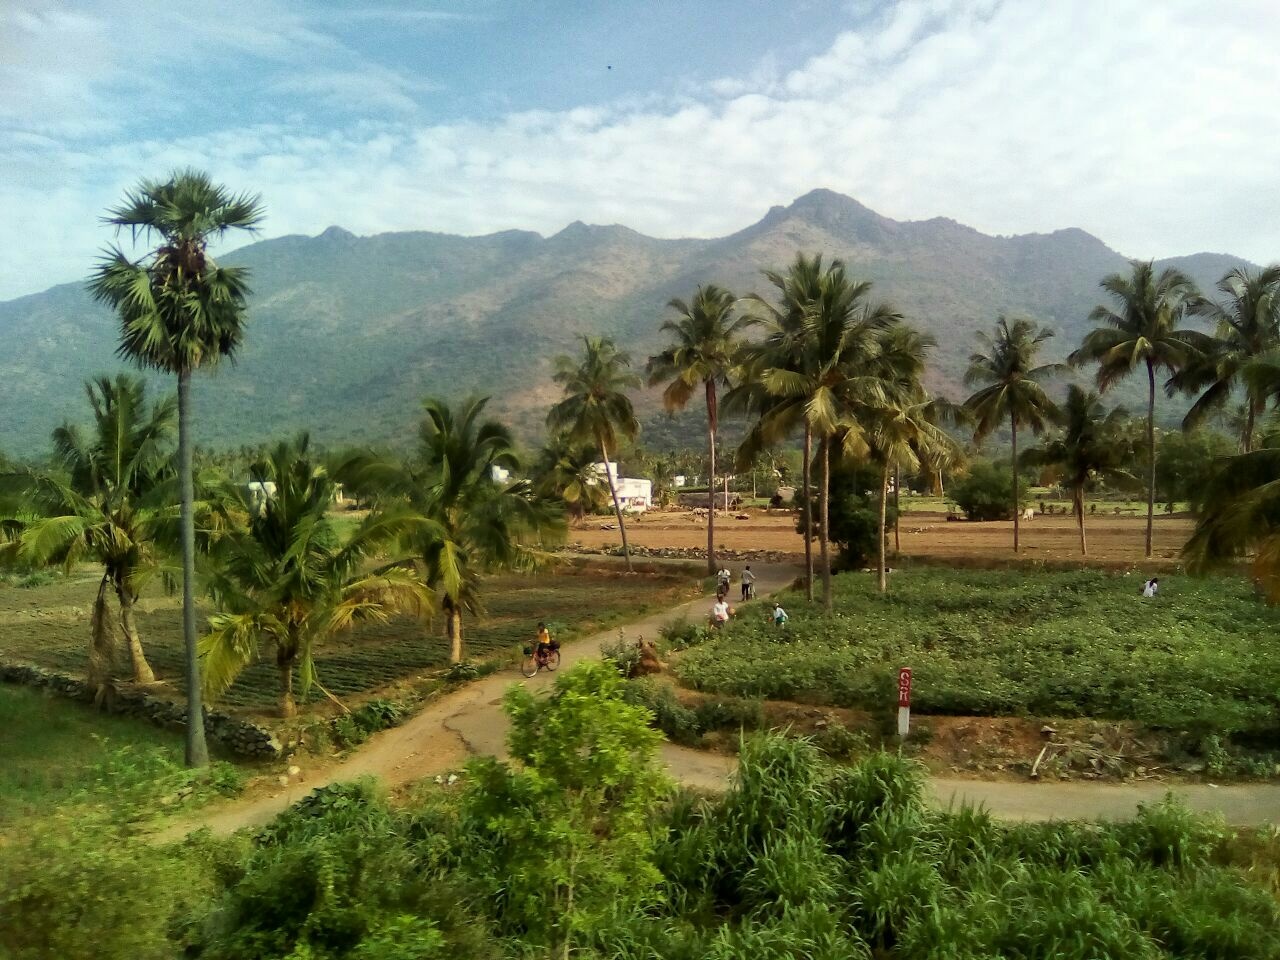
సేలం ఊరి అవతల కొండలు.